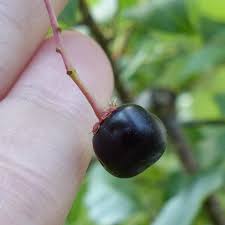
Label: others